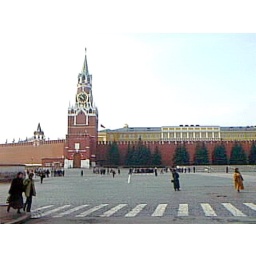
View across the middle of Red Square towards the walls and towers of the Kremlin in Moscow, Russia. April 2000.